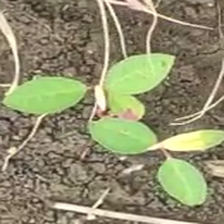
Weed species: Moti_dudhi(Euphorbia_geneculata_L)